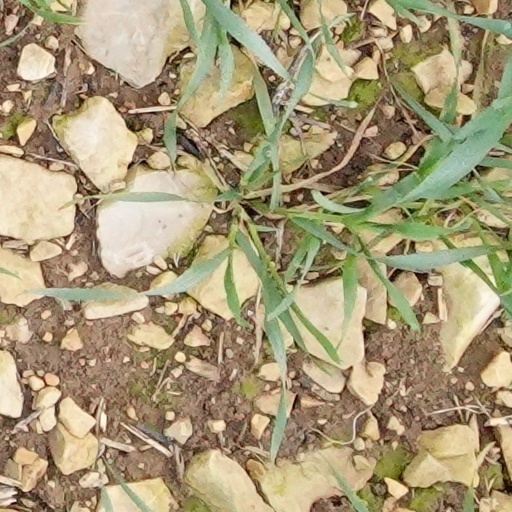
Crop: wheat